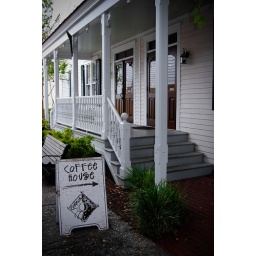
cute lil coffee house in Downtown Beaufort, SC